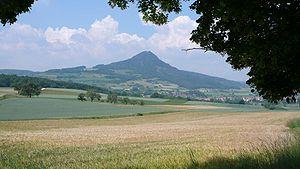
L'Hegau est une chaîne volcanique du sud du Bade-Wurtemberg qui se dresse entre le lac de Constance à l'est, le Rhin Supérieur au sud, le Danube au nord et la chaîne des Randen, extrémité sud-ouest du Jura souabe à l'ouest.